Chalcidian League

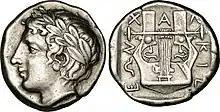
Coin minted by the Chalcidian League, depicting Apollo and a lyre with the Greek inscription ΧΑΛΚΙΔΕΩΝ, which means "of the Chalcidians"

The Chalcidian League ("Koinon tōn Chalkideōn", "League of the Chalcidians"), also referred to as the Olynthians or the Chalcidians in Thrace ("Chalkideis epi Thrakēs") to distinguish them from the Chalcidians in Euboea, was a federal state that existed on the Chalcidice peninsula, on the shores of the northwest Aegean Sea, from around 430 BCE until it was destroyed by Philip II of Macedon in 348 BCE.